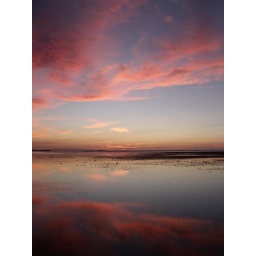
pink clouds above and below